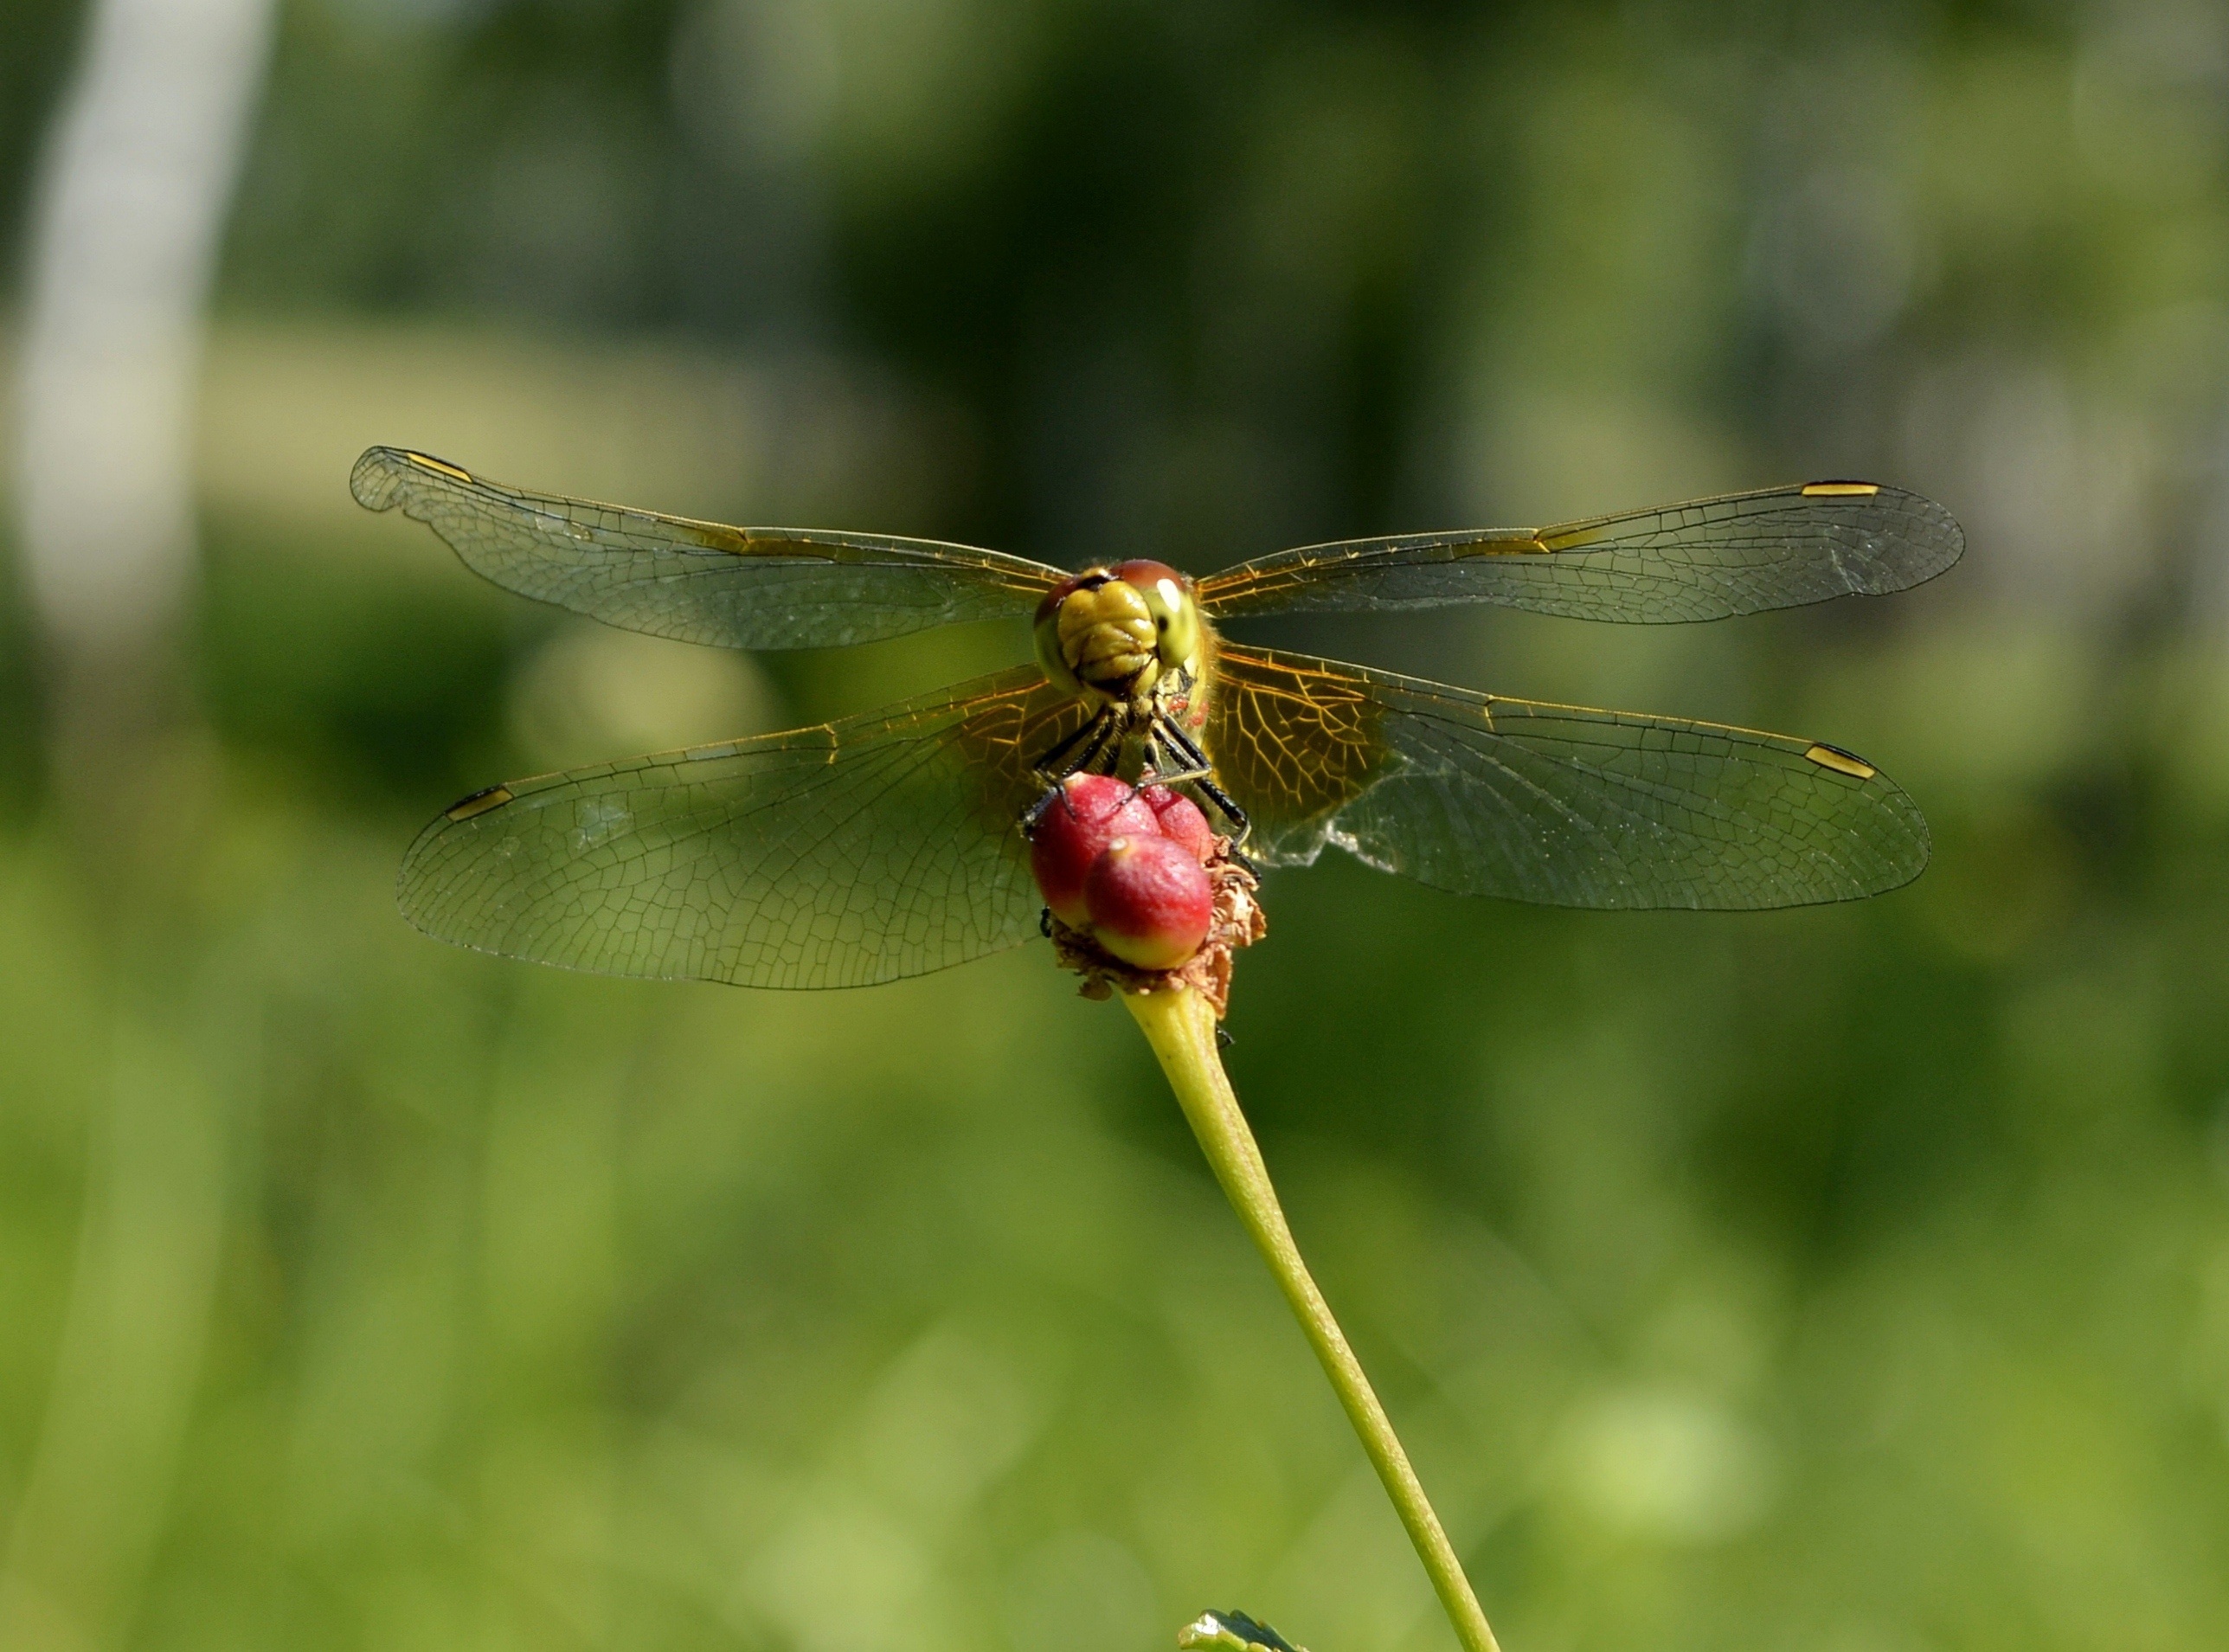
dragonfly, dragonflies and damseflies, insect, fauna, invertebrate, macro photography, close up, net winged insects, damselfly, arthropod, wing